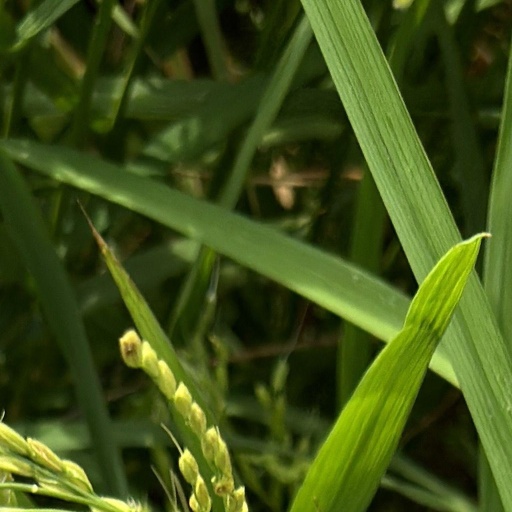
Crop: rice